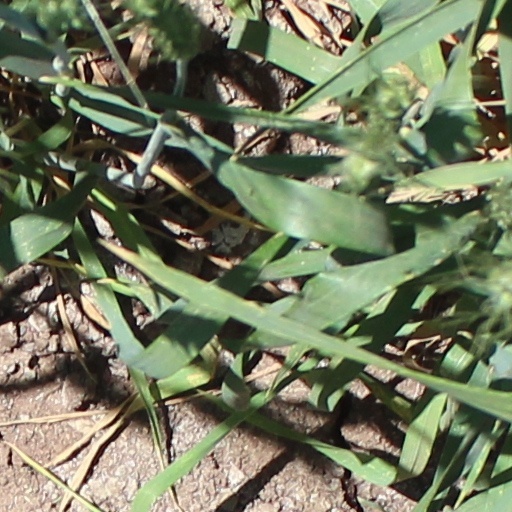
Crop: wheat